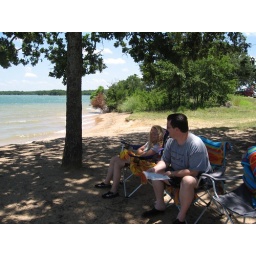
Chillin at the beach under the trees